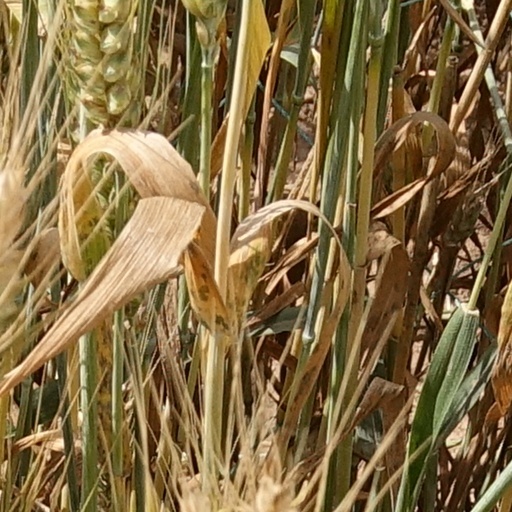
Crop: wheat